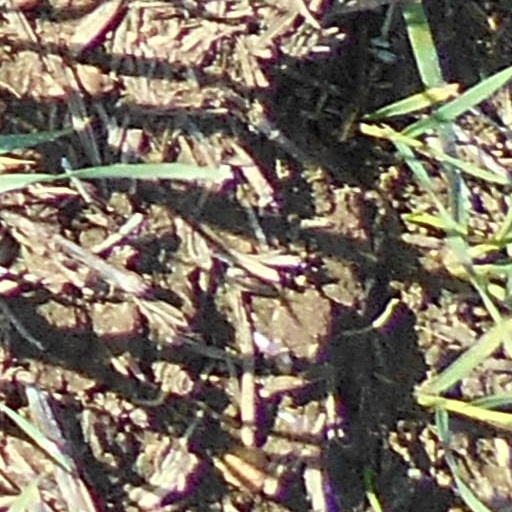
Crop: wheat